Bank of Nolensville

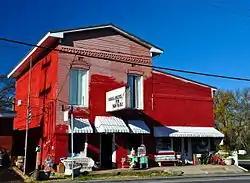
Bank of Nolensvile in November 2013

The Bank of Nolensville is a two-story brick building in Nolensville, Tennessee, United States, that was listed on the National Register of Historic Places in 1988. The bank that it once housed was opened in 1906 and operated until October 1932, when it was forced to close during the Great Depression.